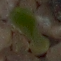
Label: common_wheat